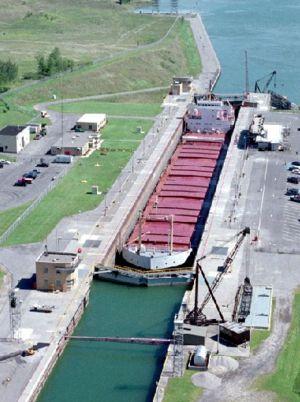
Le corridor Québec-Windsor est une des zones de population et de concentration des moyens de transport au Canada. Il lie les parties les plus peuplées du Québec et de l'Ontario, sur 1 150 km. Plus précisément, il s'agit des villes situées le long des Lacs Érié et Ontario et de la voie maritime du fleuve Saint-Laurent, entre Windsor, au sud-ouest, et Québec, au nord-est. On y retrouve plus de 18 millions de personnes, soit 56,8 % de la population canadienne, selon le recensement de 2006.
La voie maritime du Saint-Laurent est un cours d'eau du Canada et des États-Unis qui permet aux navires en provenance de l'océan Atlantique d'atteindre les Grands Lacs à l'intérieur des terres, jusqu'à l'extrémité occidentale du lac Supérieur. La voie maritime est nommée d’après le fleuve Saint-Laurent, qui s’écoule du lac Ontario jusqu’à l’océan Atlantique. Légalement la voie maritime s'étend du port de Montréal au lac Érié, y compris le canal Welland.
Les navires de taille Seawaymax sont les navires naviguant sur la voie maritime du Saint-Laurent et ayant des dimensions leur permettant d'emprunter les écluses.